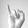
ASL letter: I